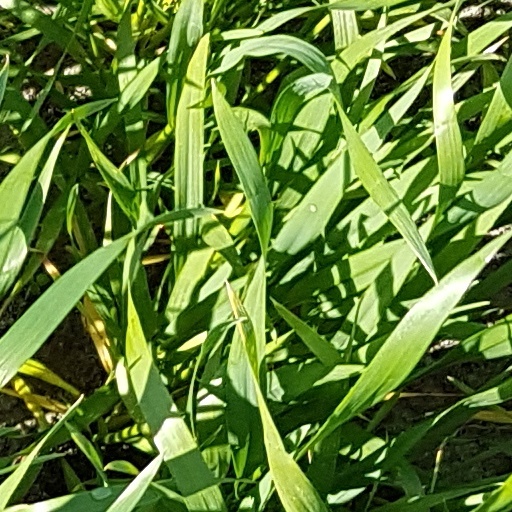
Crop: wheat